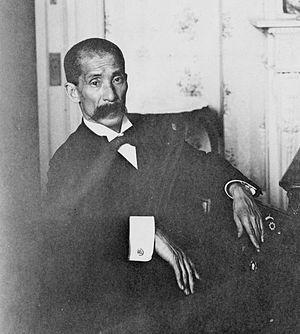
Cette liste présente les ministres des Affaires étrangères du Japon par ordre chronologique.